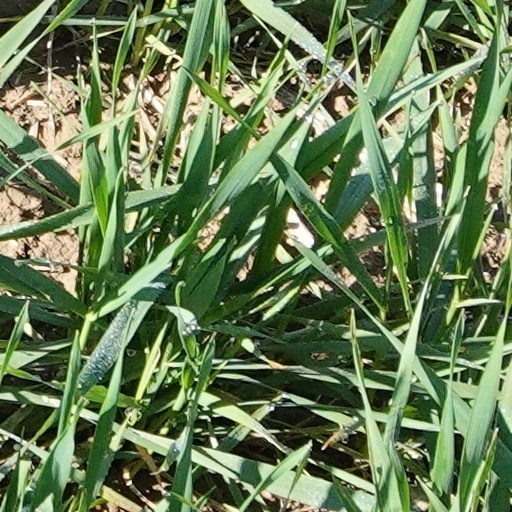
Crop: wheat